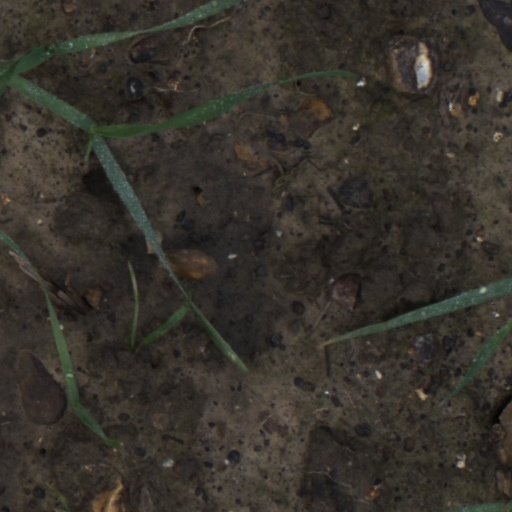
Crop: wheat